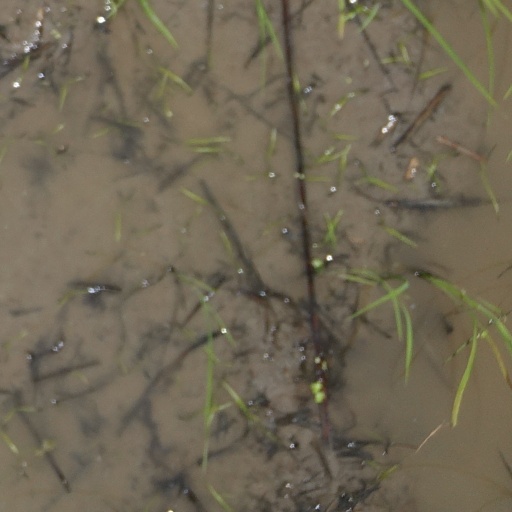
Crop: rice